Ross-on-Wye

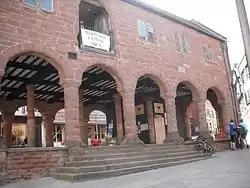
The Market House

The 700-year-old Church of England parish church, St Mary's, is the town's most prominent landmark. Its tall pointed spire is visible when approaching the town from all directions. The church holds several distinctive tombs, one of which – that of William Rudhall (who died in 1530) – is one of the last great alabaster sculptures from the specialist masons of Nottingham, whose work was prized across medieval Europe. Rudhall was responsible for the repair of the almshouses to the north west of the church, in 1575. Another tomb is of John Kyrle, a prominent figure in 18th-century Ross, whose name has been taken by the town's secondary school. He is also recalled in one of the town's notable inns, The Man Of Ross, and there is a fine painting of him, by an unknown artist, in the Corn Exchange in the High Street.